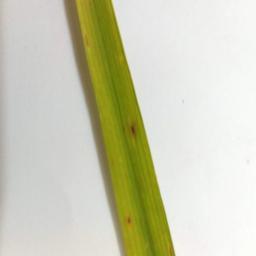
Label: Rice___Brown_Spot